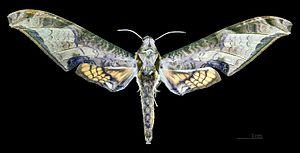
Protambulyx sulphurea est une espèce d'insectes lépidoptères de la famille des Sphingidae, sous-famille des Smerinthinae, tribu des Ambulycini et du genre Protambulyx.